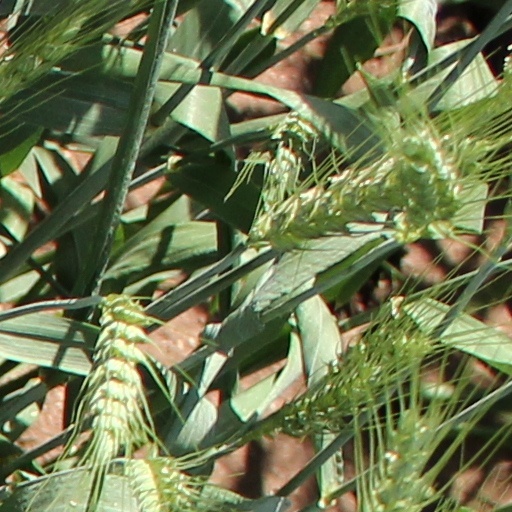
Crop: wheat